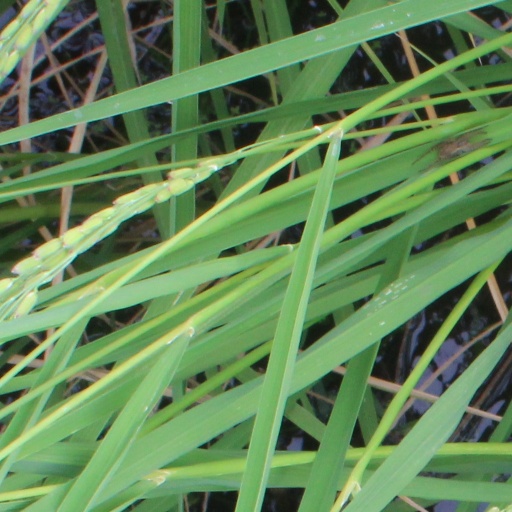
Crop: rice